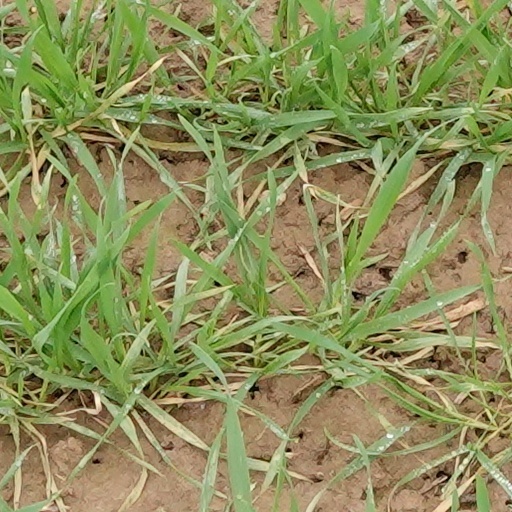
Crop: wheat